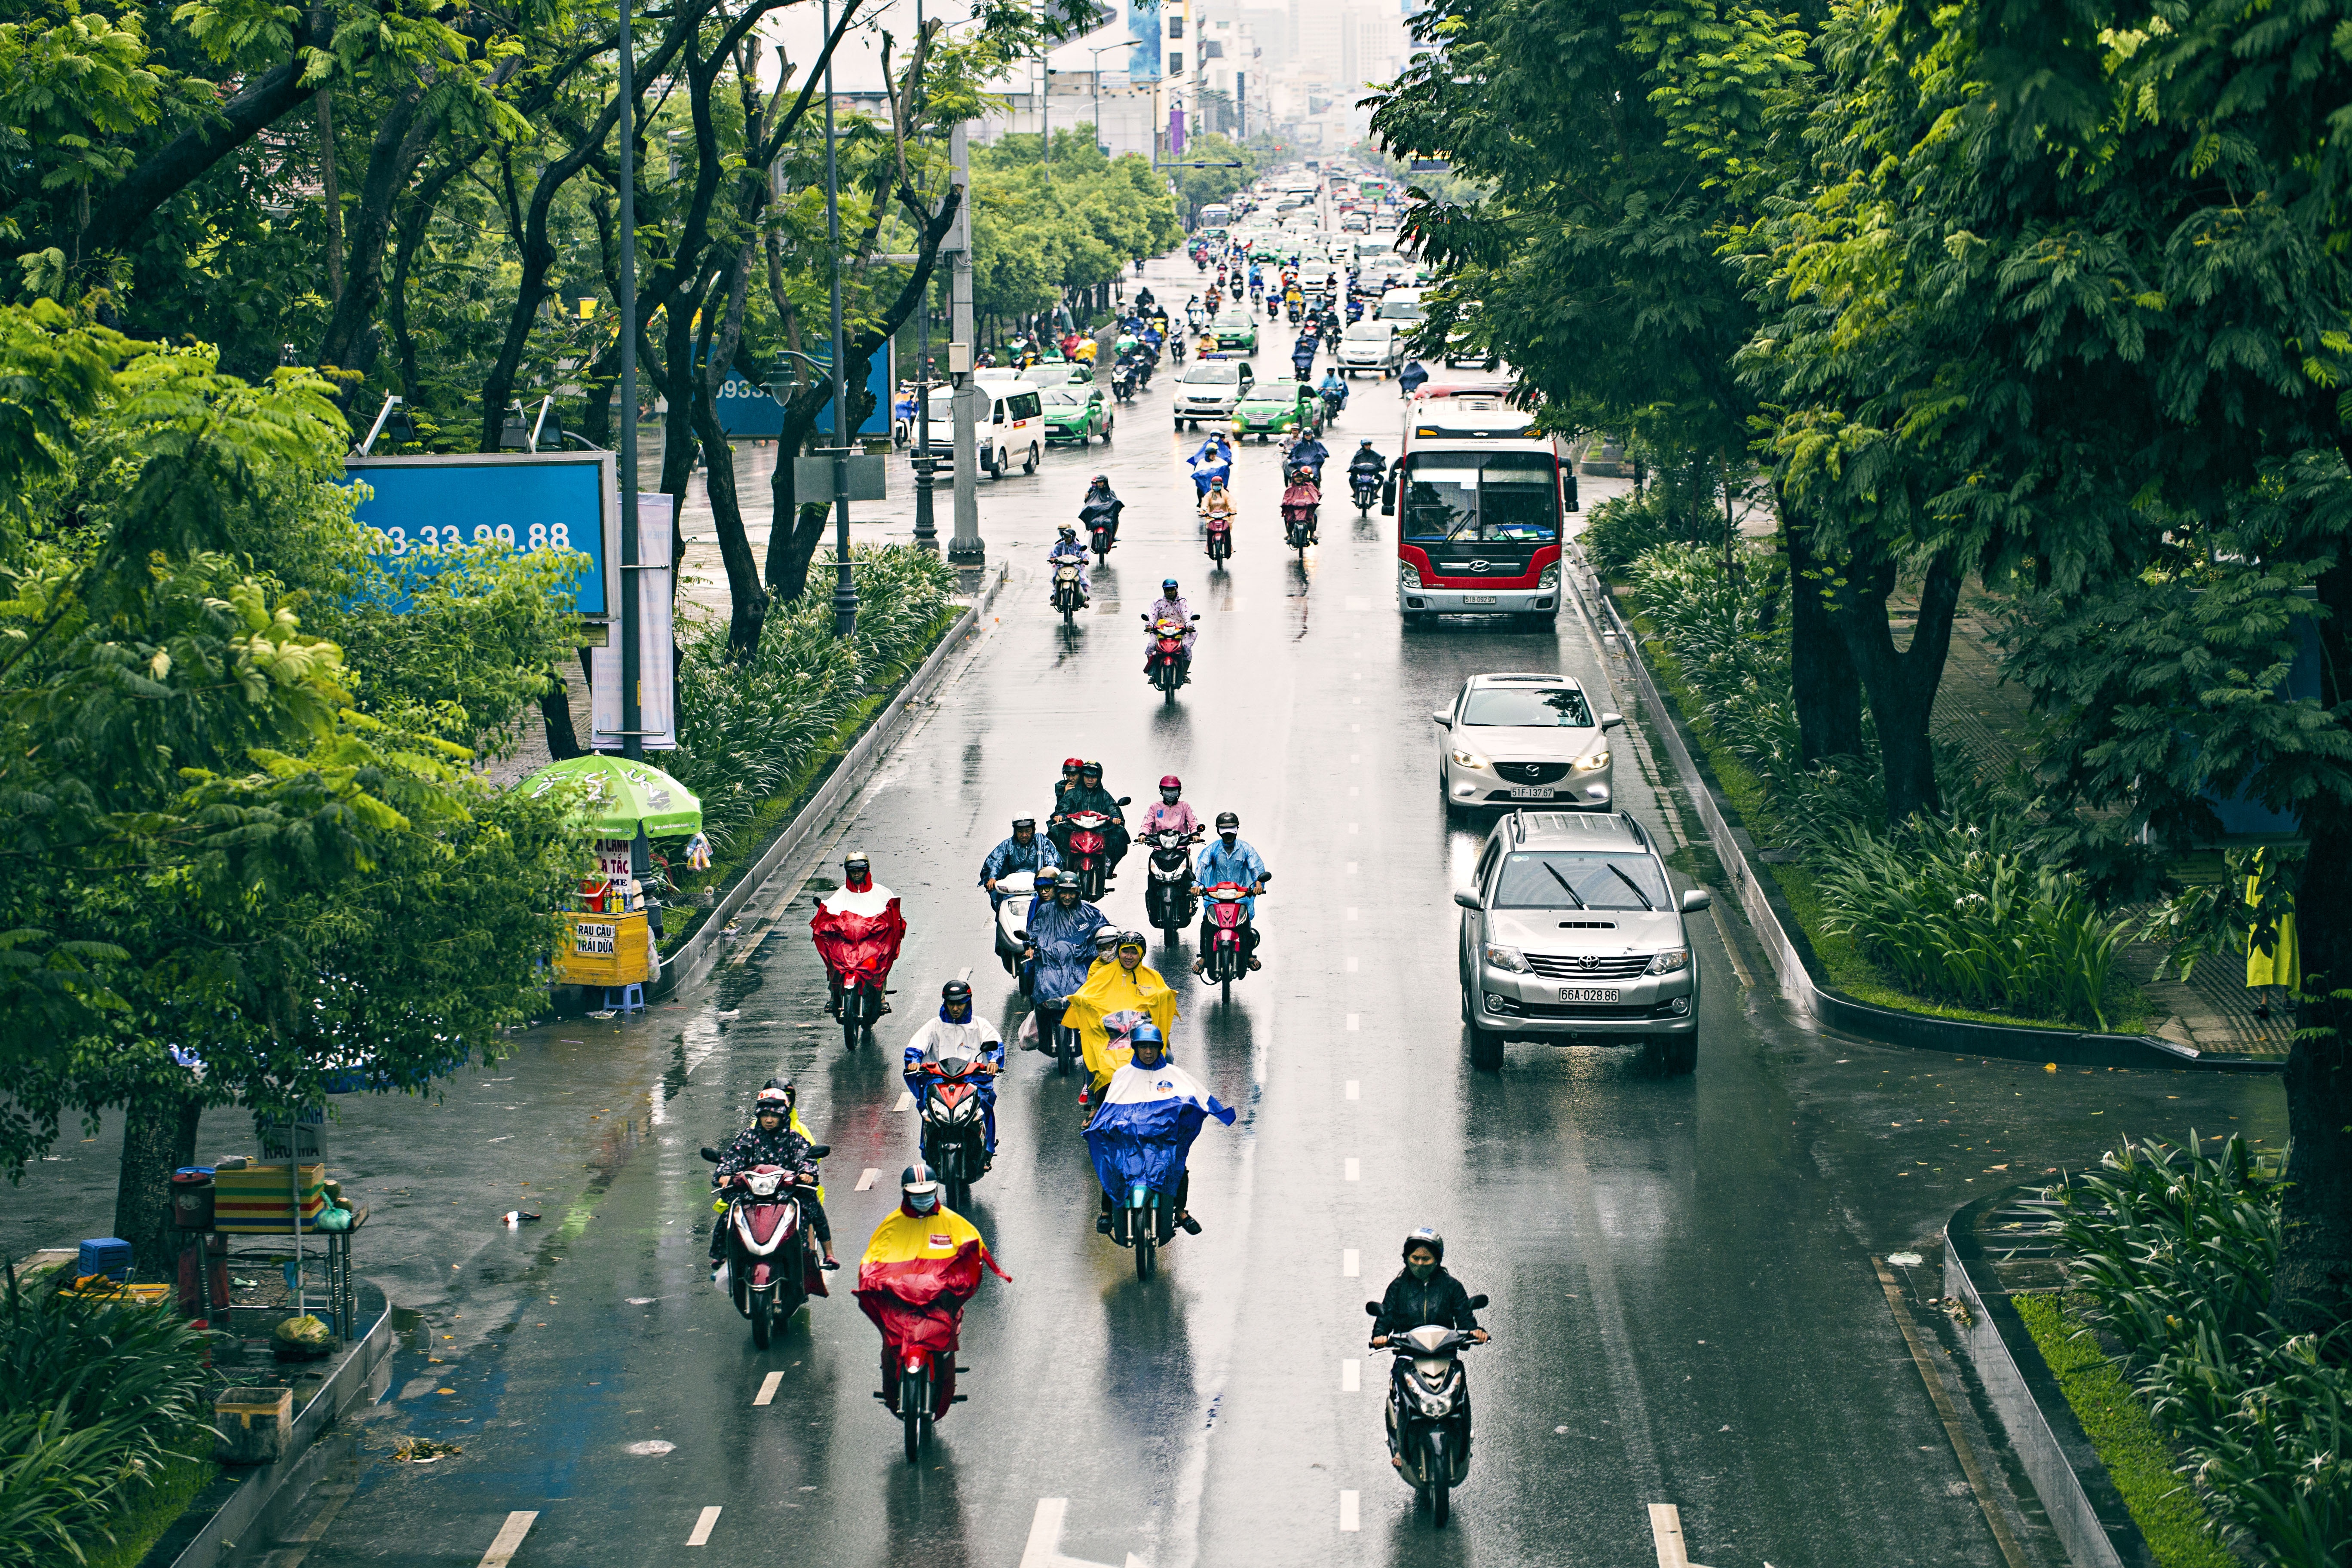
pedestrian, road, traffic, rain, flower, wet, urban, canal, transport, motorcycle, tourism, lane, waterway, public transport, saigon